S14 (ZVV)

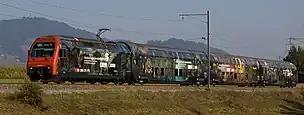
An S14 train with wrap advertising for the ZVV "nighttime network", just outside Wetzikon, 2008.

The S14 is a regional railway line of the Zürich S-Bahn on the Zürcher Verkehrsverbund (ZVV), Zürich transportation network, in the canton of Zürich, Switzerland.